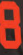
Number: 8